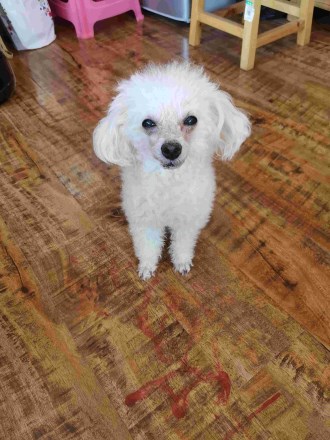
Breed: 2925-n000114-toy_poodle